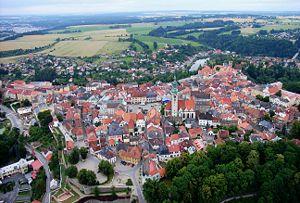
Tábor est une ville de la région de Bohême-du-Sud, en Tchéquie, et le chef-lieu du district de Tábor. Sa population s'élevait à 34 467 habitants en 2018.